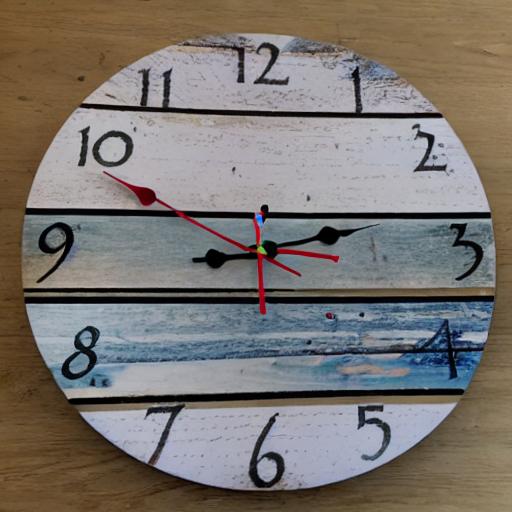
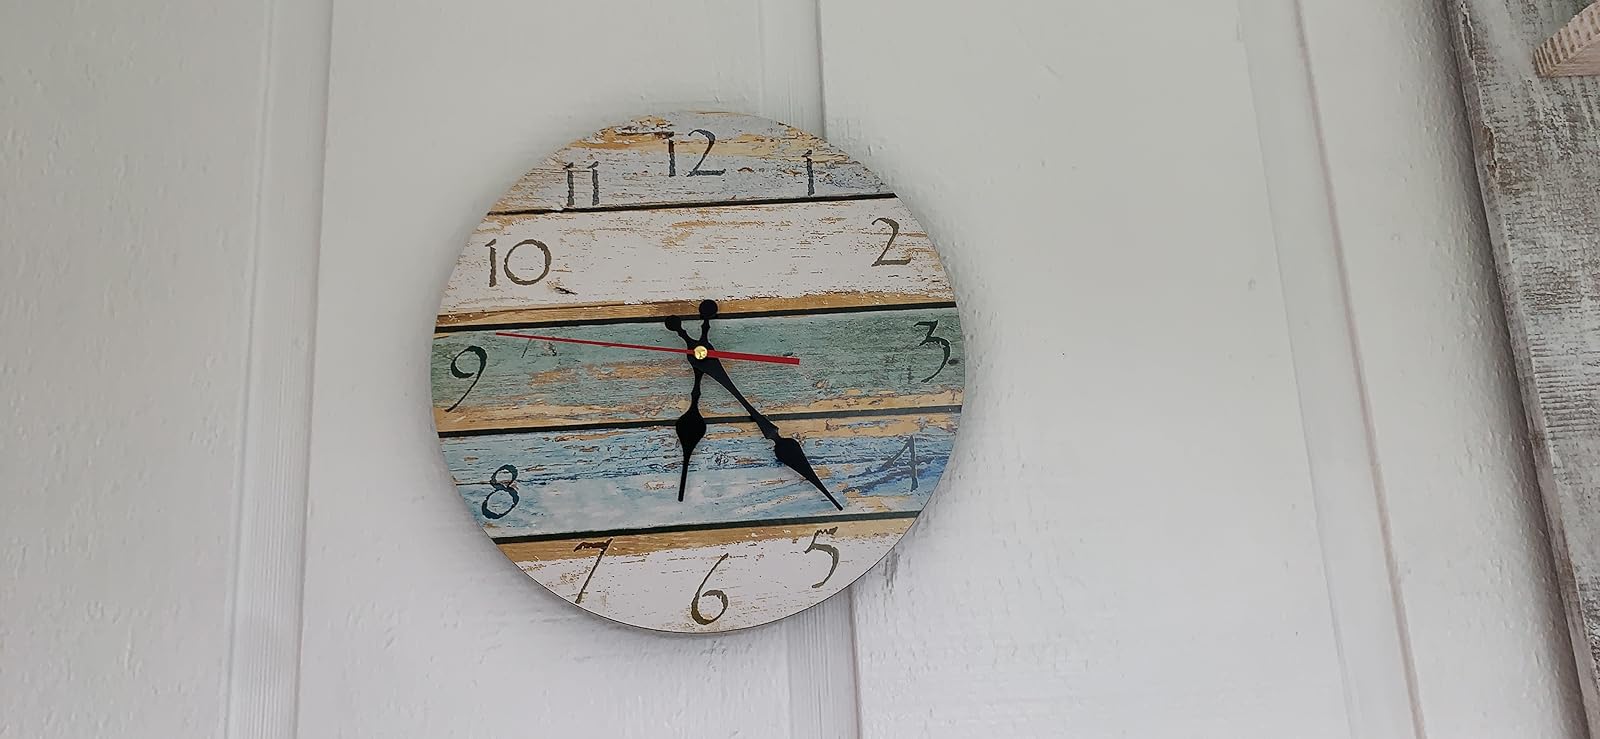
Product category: clock
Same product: no